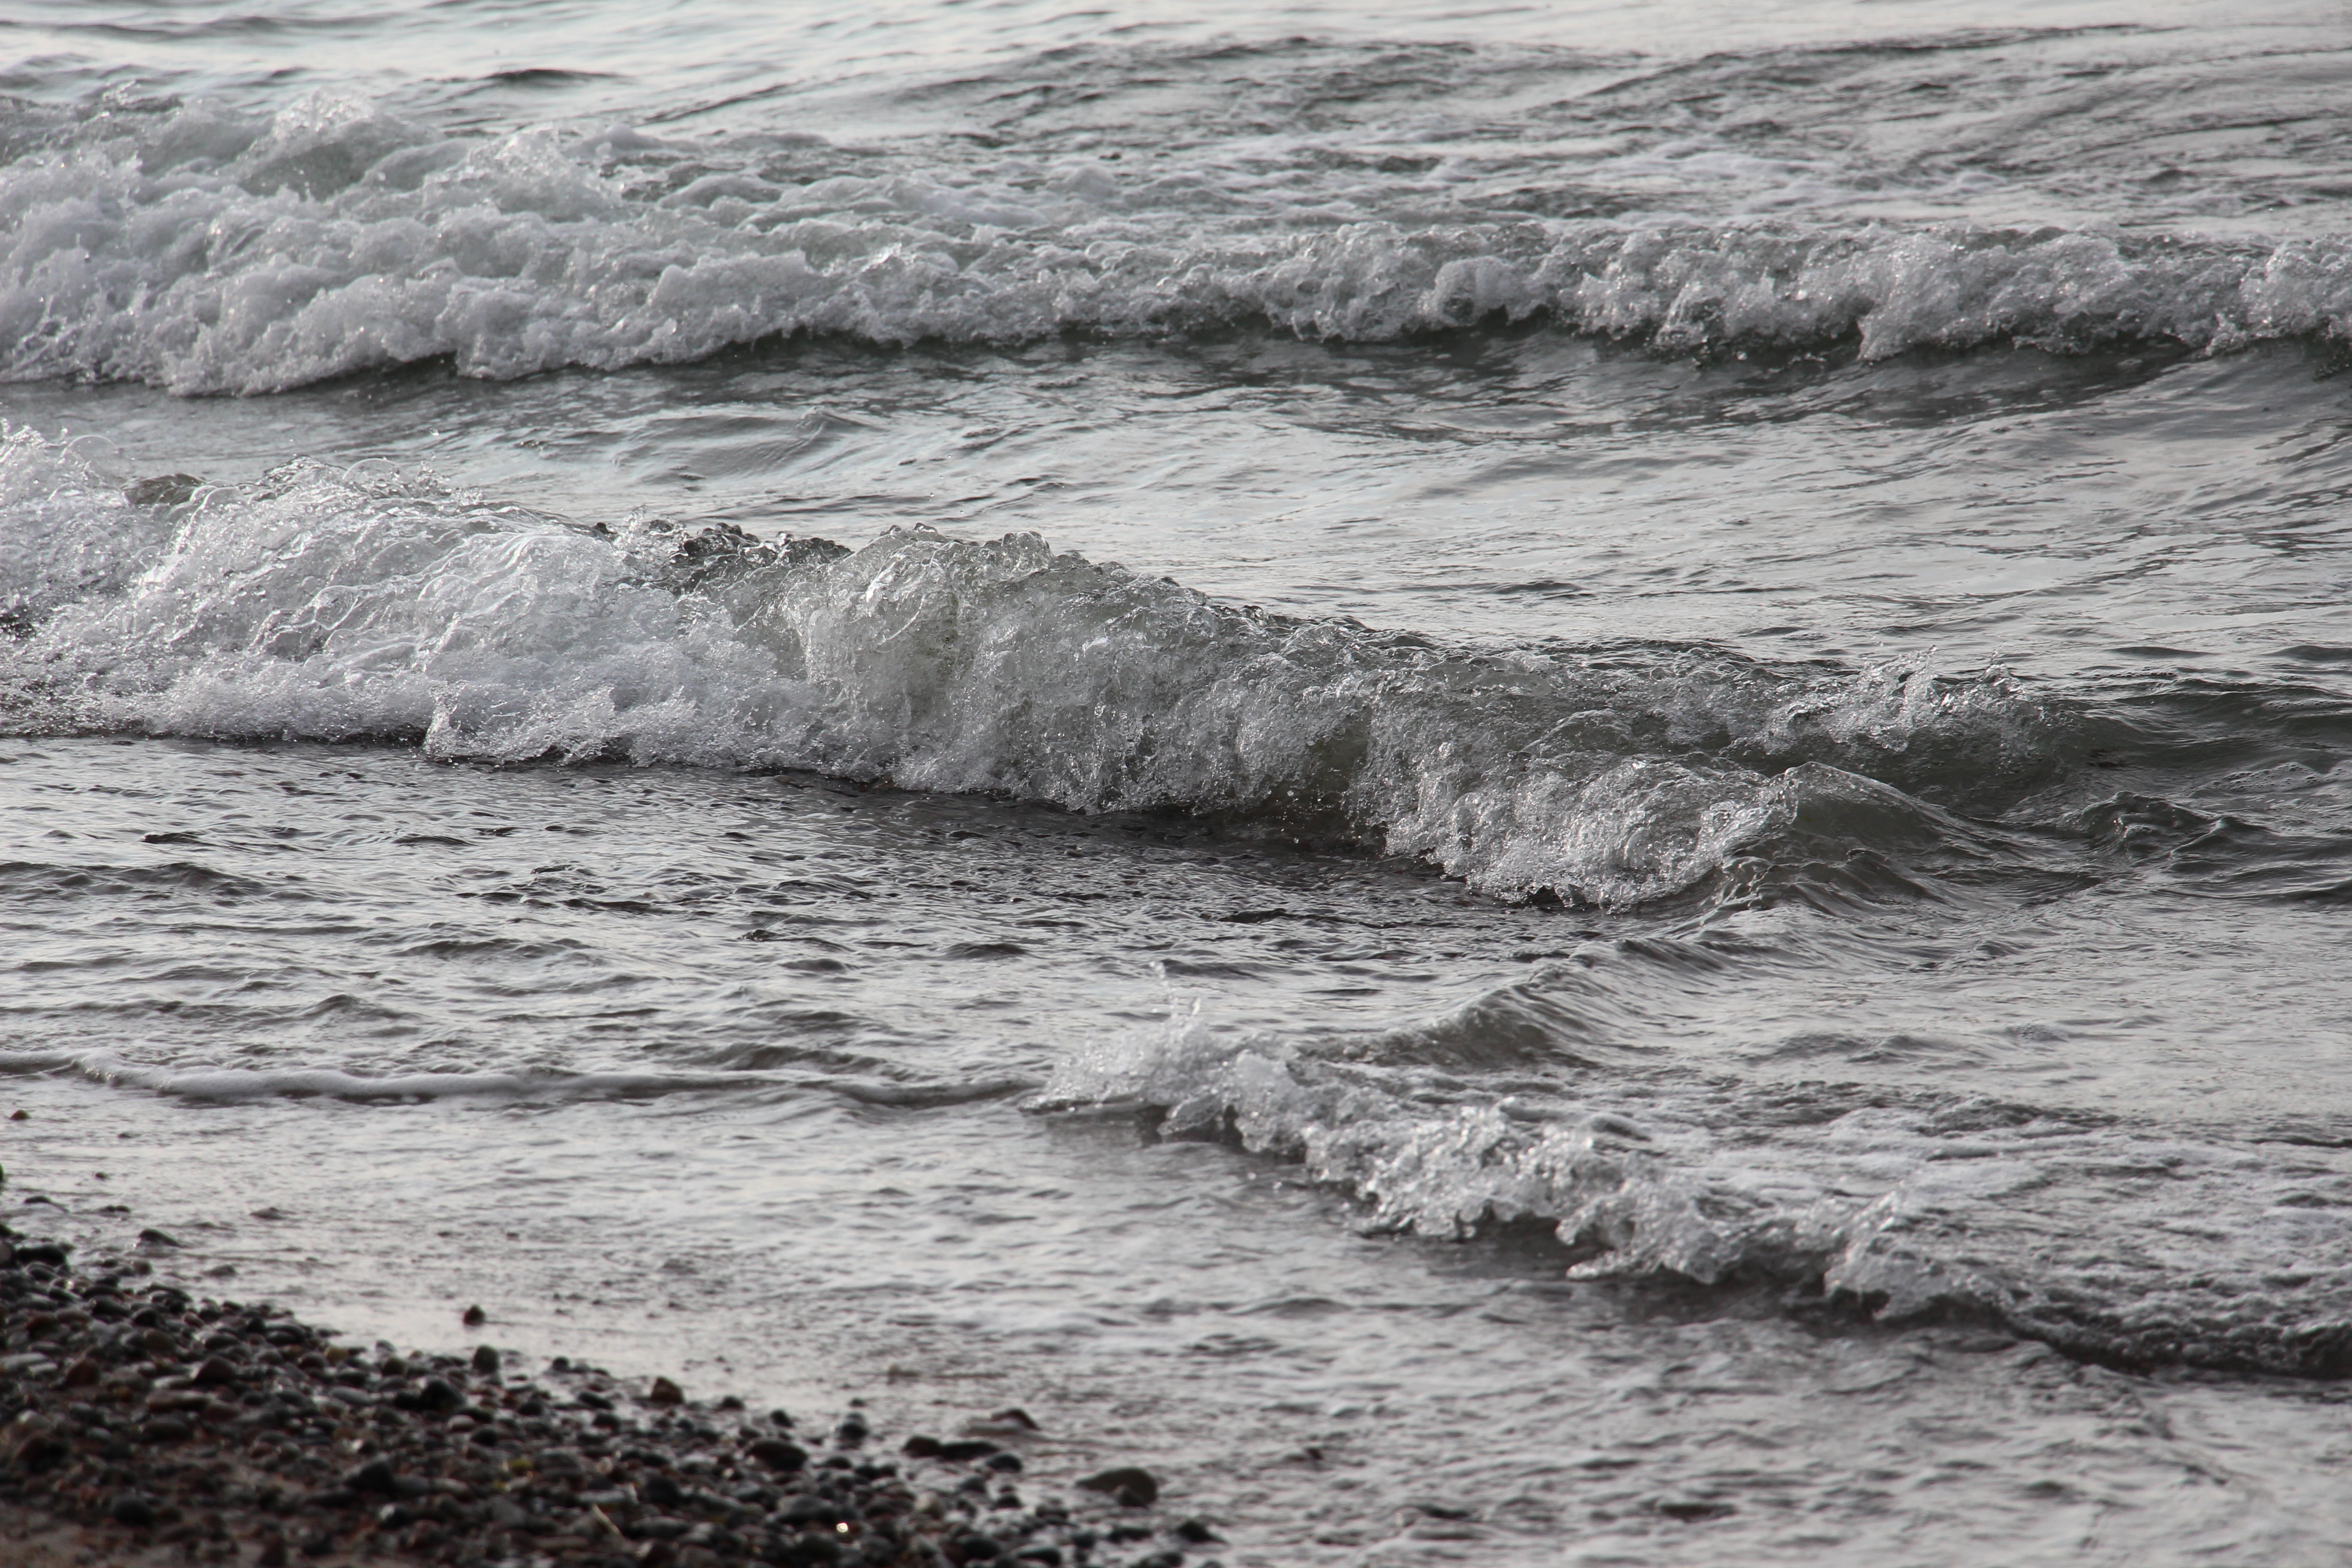
beach, sea, coast, water, rock, ocean, black and white, shore, wave, holiday, rapid, monochrome, baltic sea, monochrome photography, mudflat, geological phenomenon, wind wave